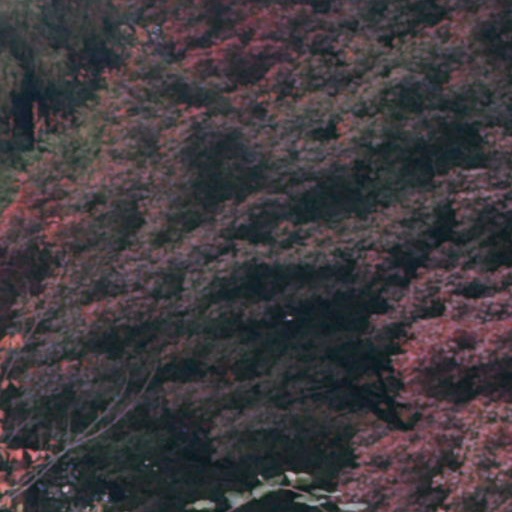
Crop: cassava